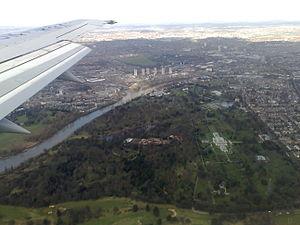
Gunnersbury Park est un parc situé dans le Borough londonien de Hounslow entre Acton, Brentford, Chiswick et Ealing, à l'ouest de Londres. Acheté pour la nation à la famille Rothschild, il a été ouvert au public par Neville Chamberlain, alors ministre de la Santé, le 21 mai 1926. Le parc, d'une superficie de plus de 70 hectares, est actuellement géré conjointement par les conseils du Borough de Hounslow et celui d'Ealing. Un important projet de restauration financé par la Loterie nationale a été achevé en 2018.